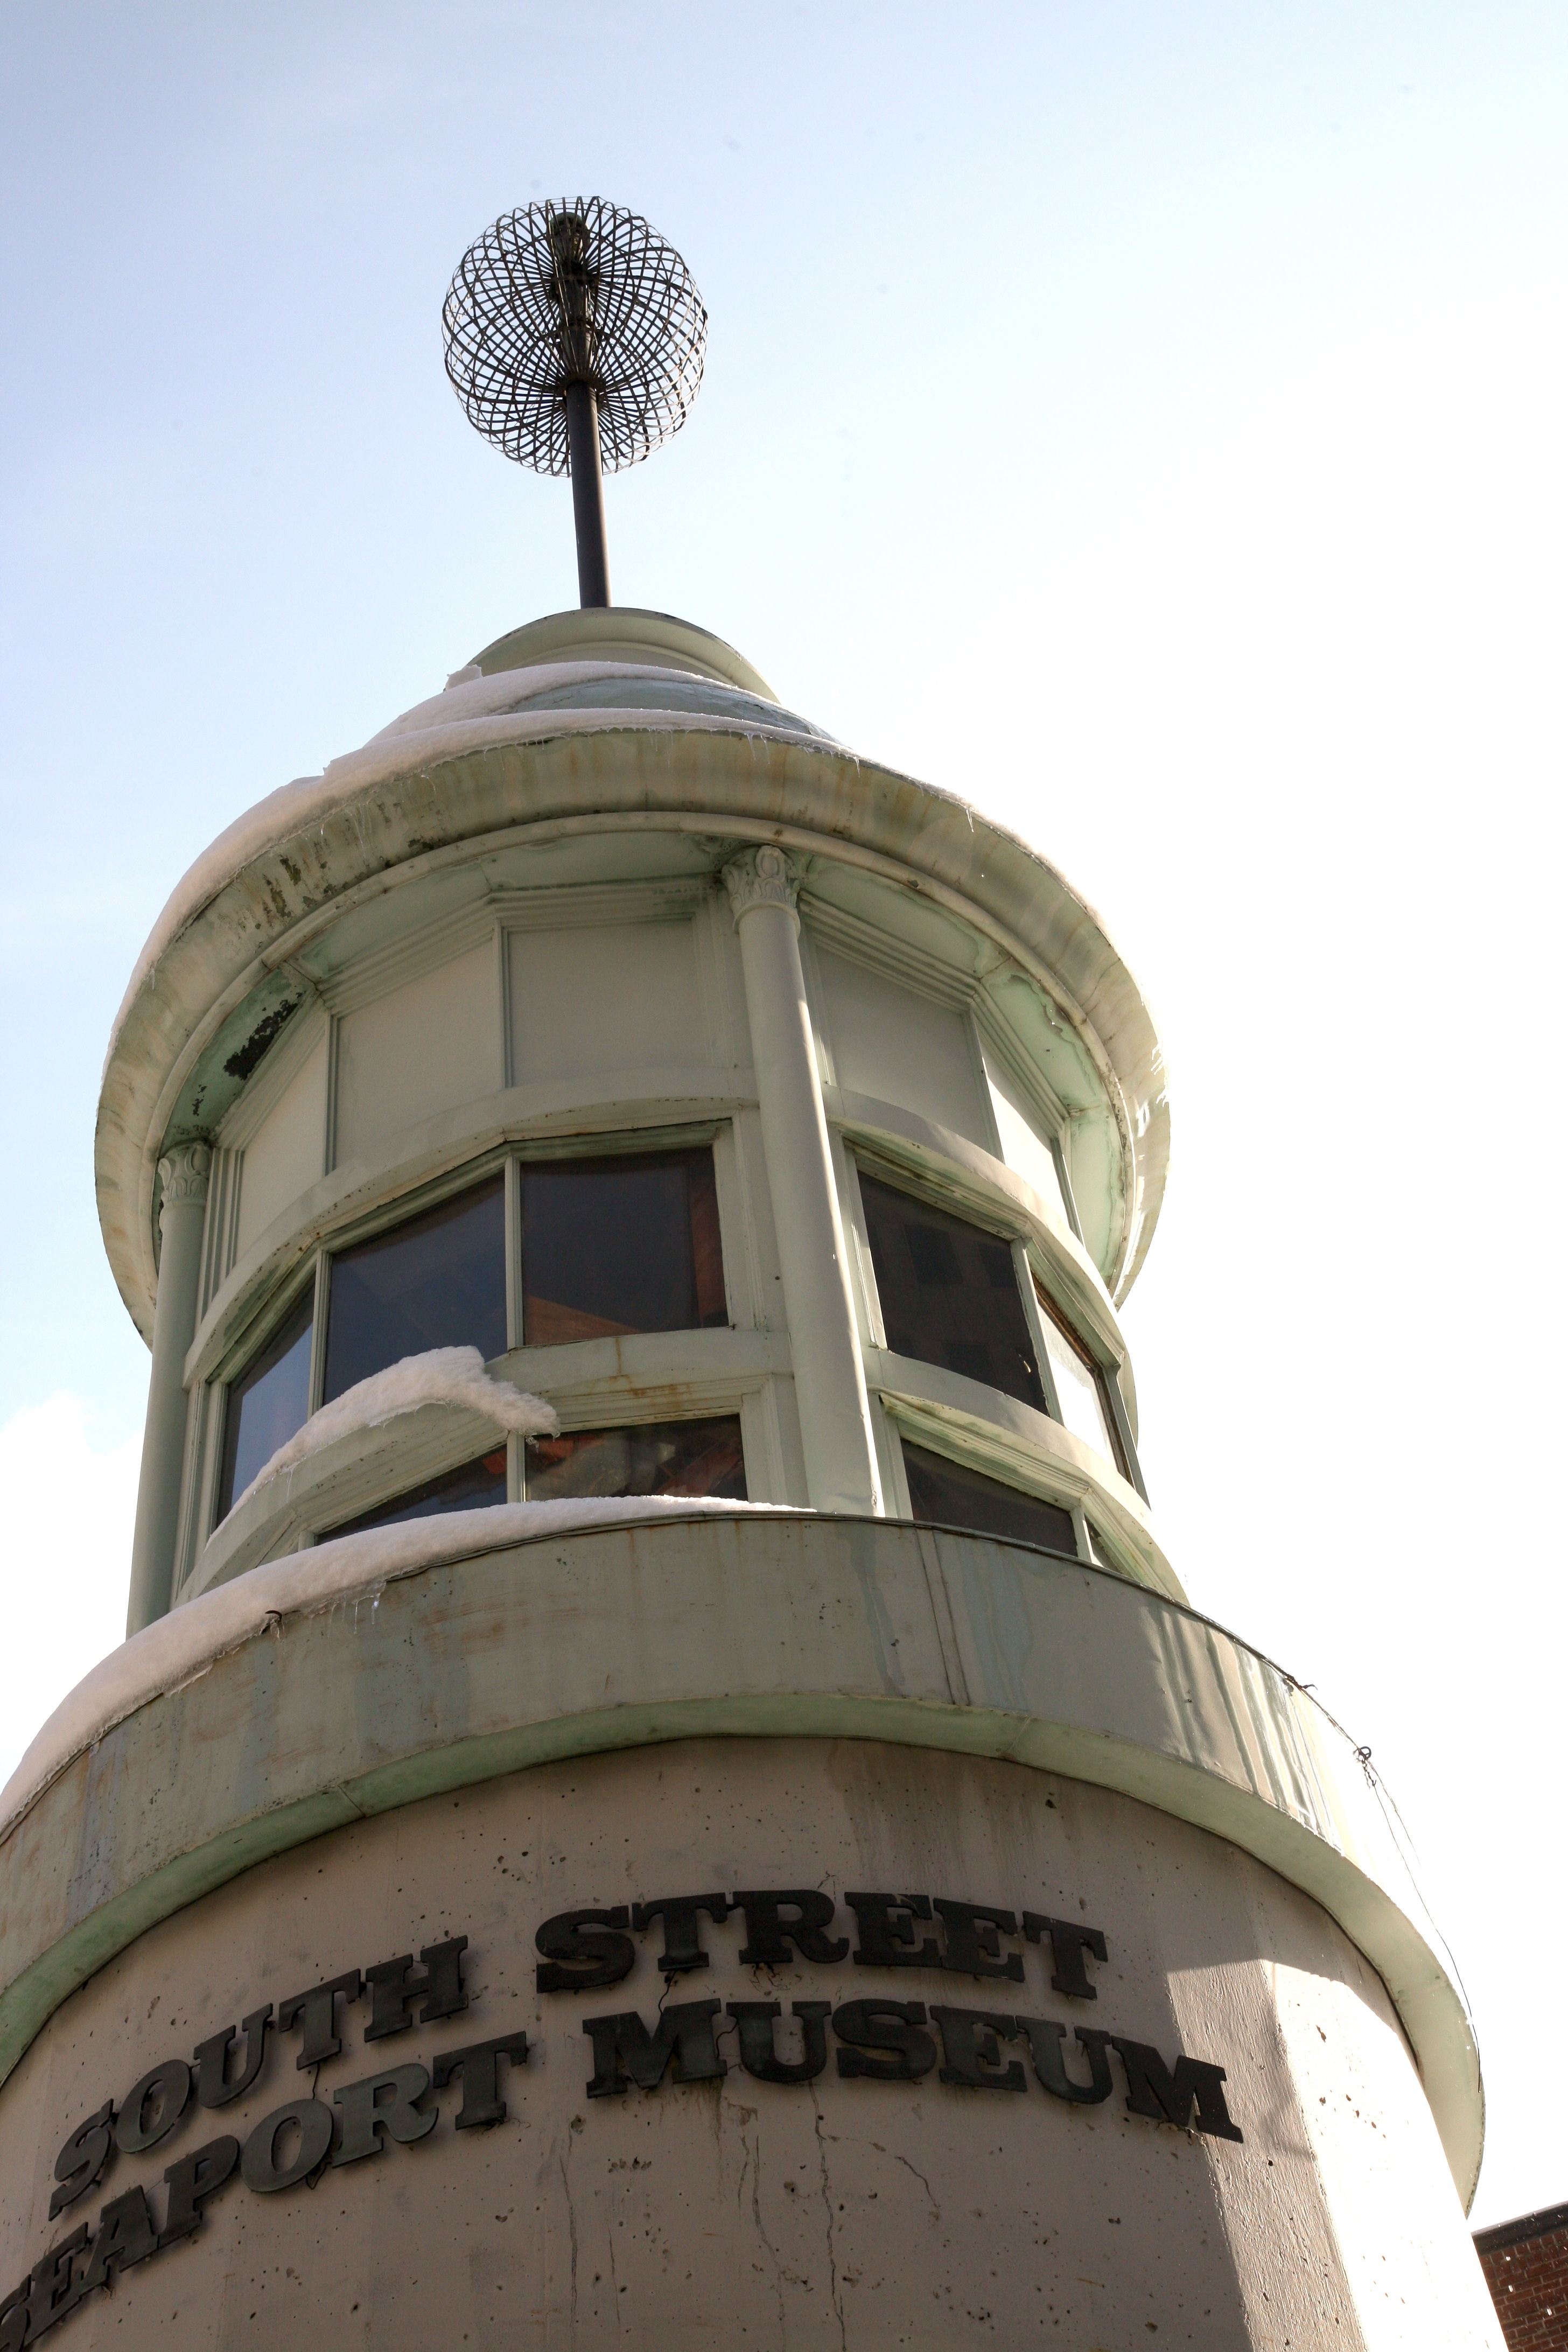
tower, nyc, landmark, memorial, newyork, newyorkcity, ny, dome, titanic, seaport, titanicmemorial